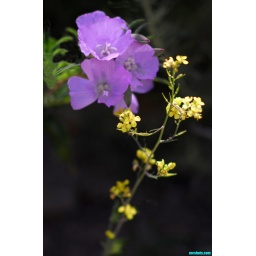
wild flowers in topanga canyon